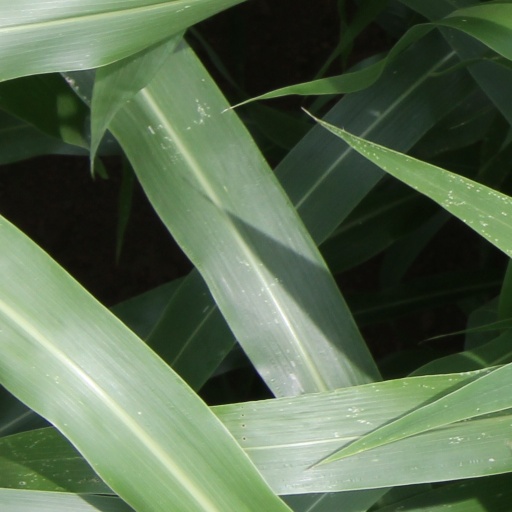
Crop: sorghum